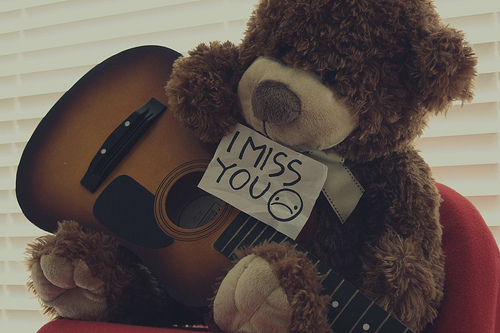
user: Given an image and a question. Answer the question in a short answer. Question: What is the instrument used for? Short Answer:
assistant: music